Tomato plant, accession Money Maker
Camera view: tilt-top (135 deg); turntable rotation: 240 degrees
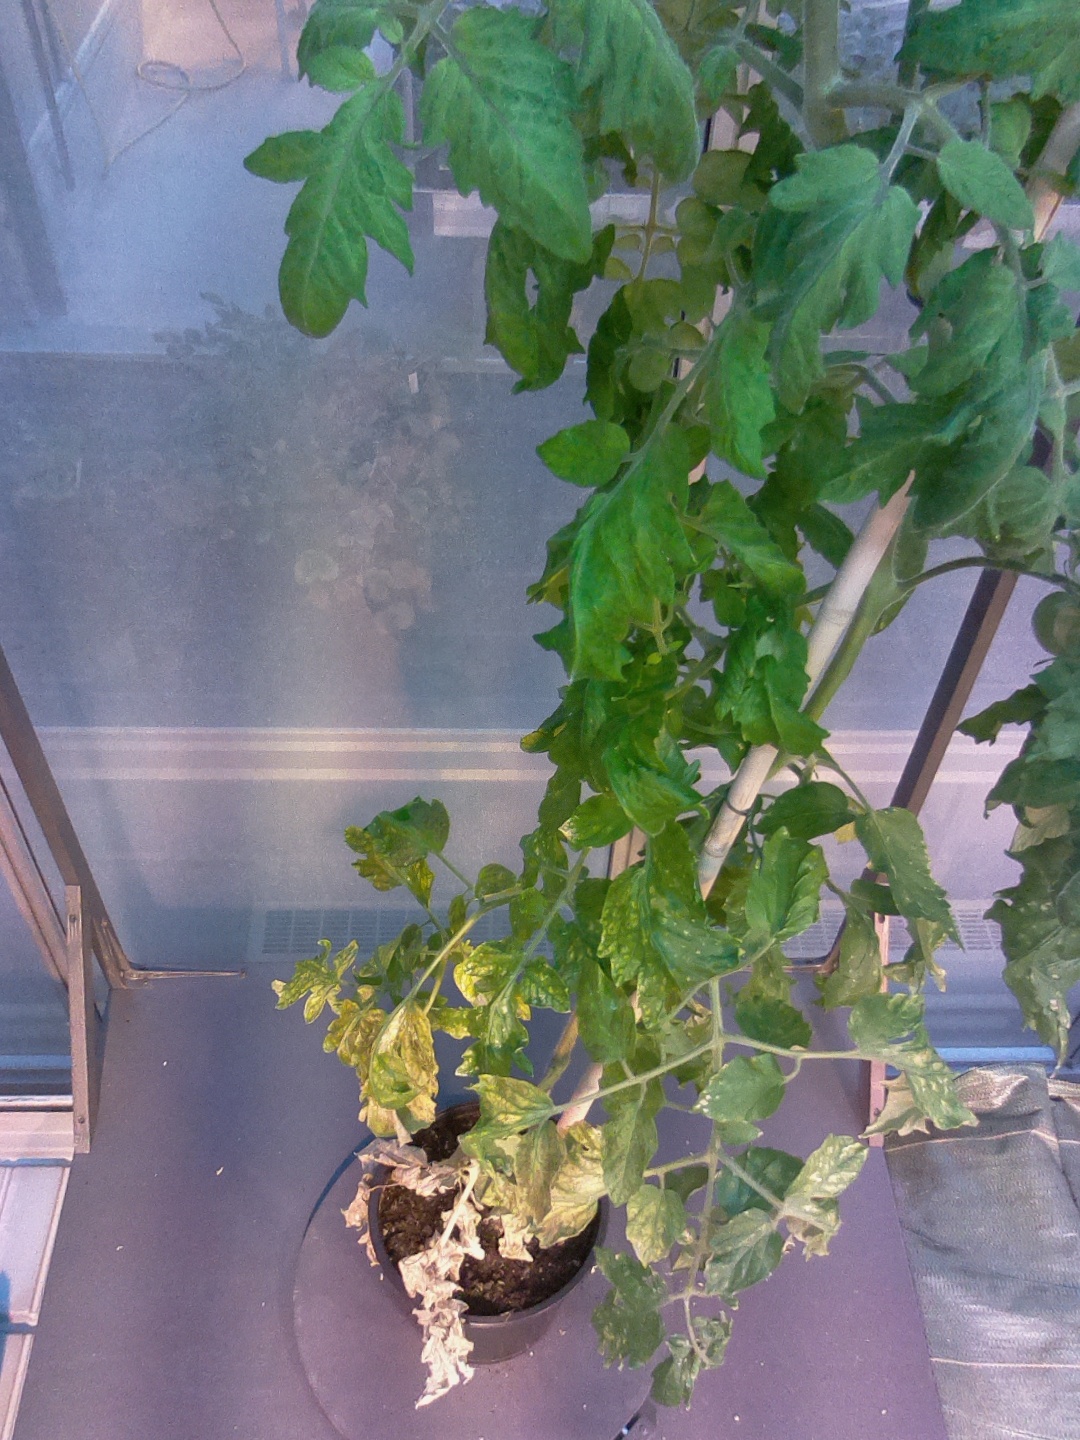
BBCH growth stage 73: 30%-40% of final fruit size